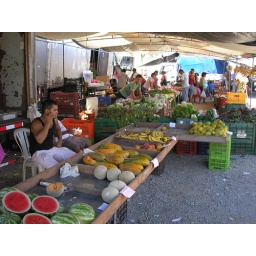
the fruit market in quepos